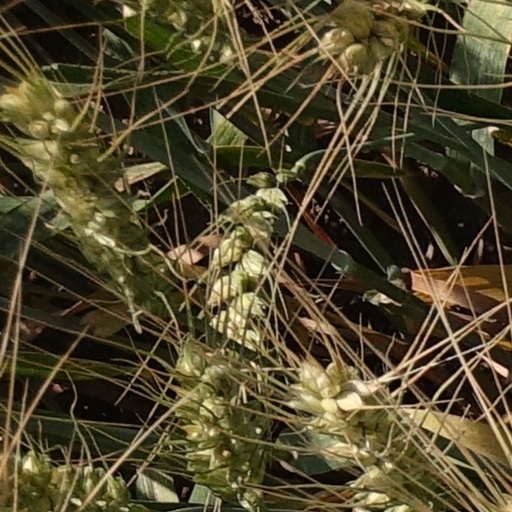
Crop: wheat